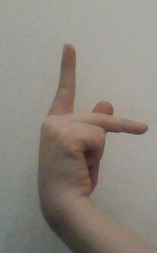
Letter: dha